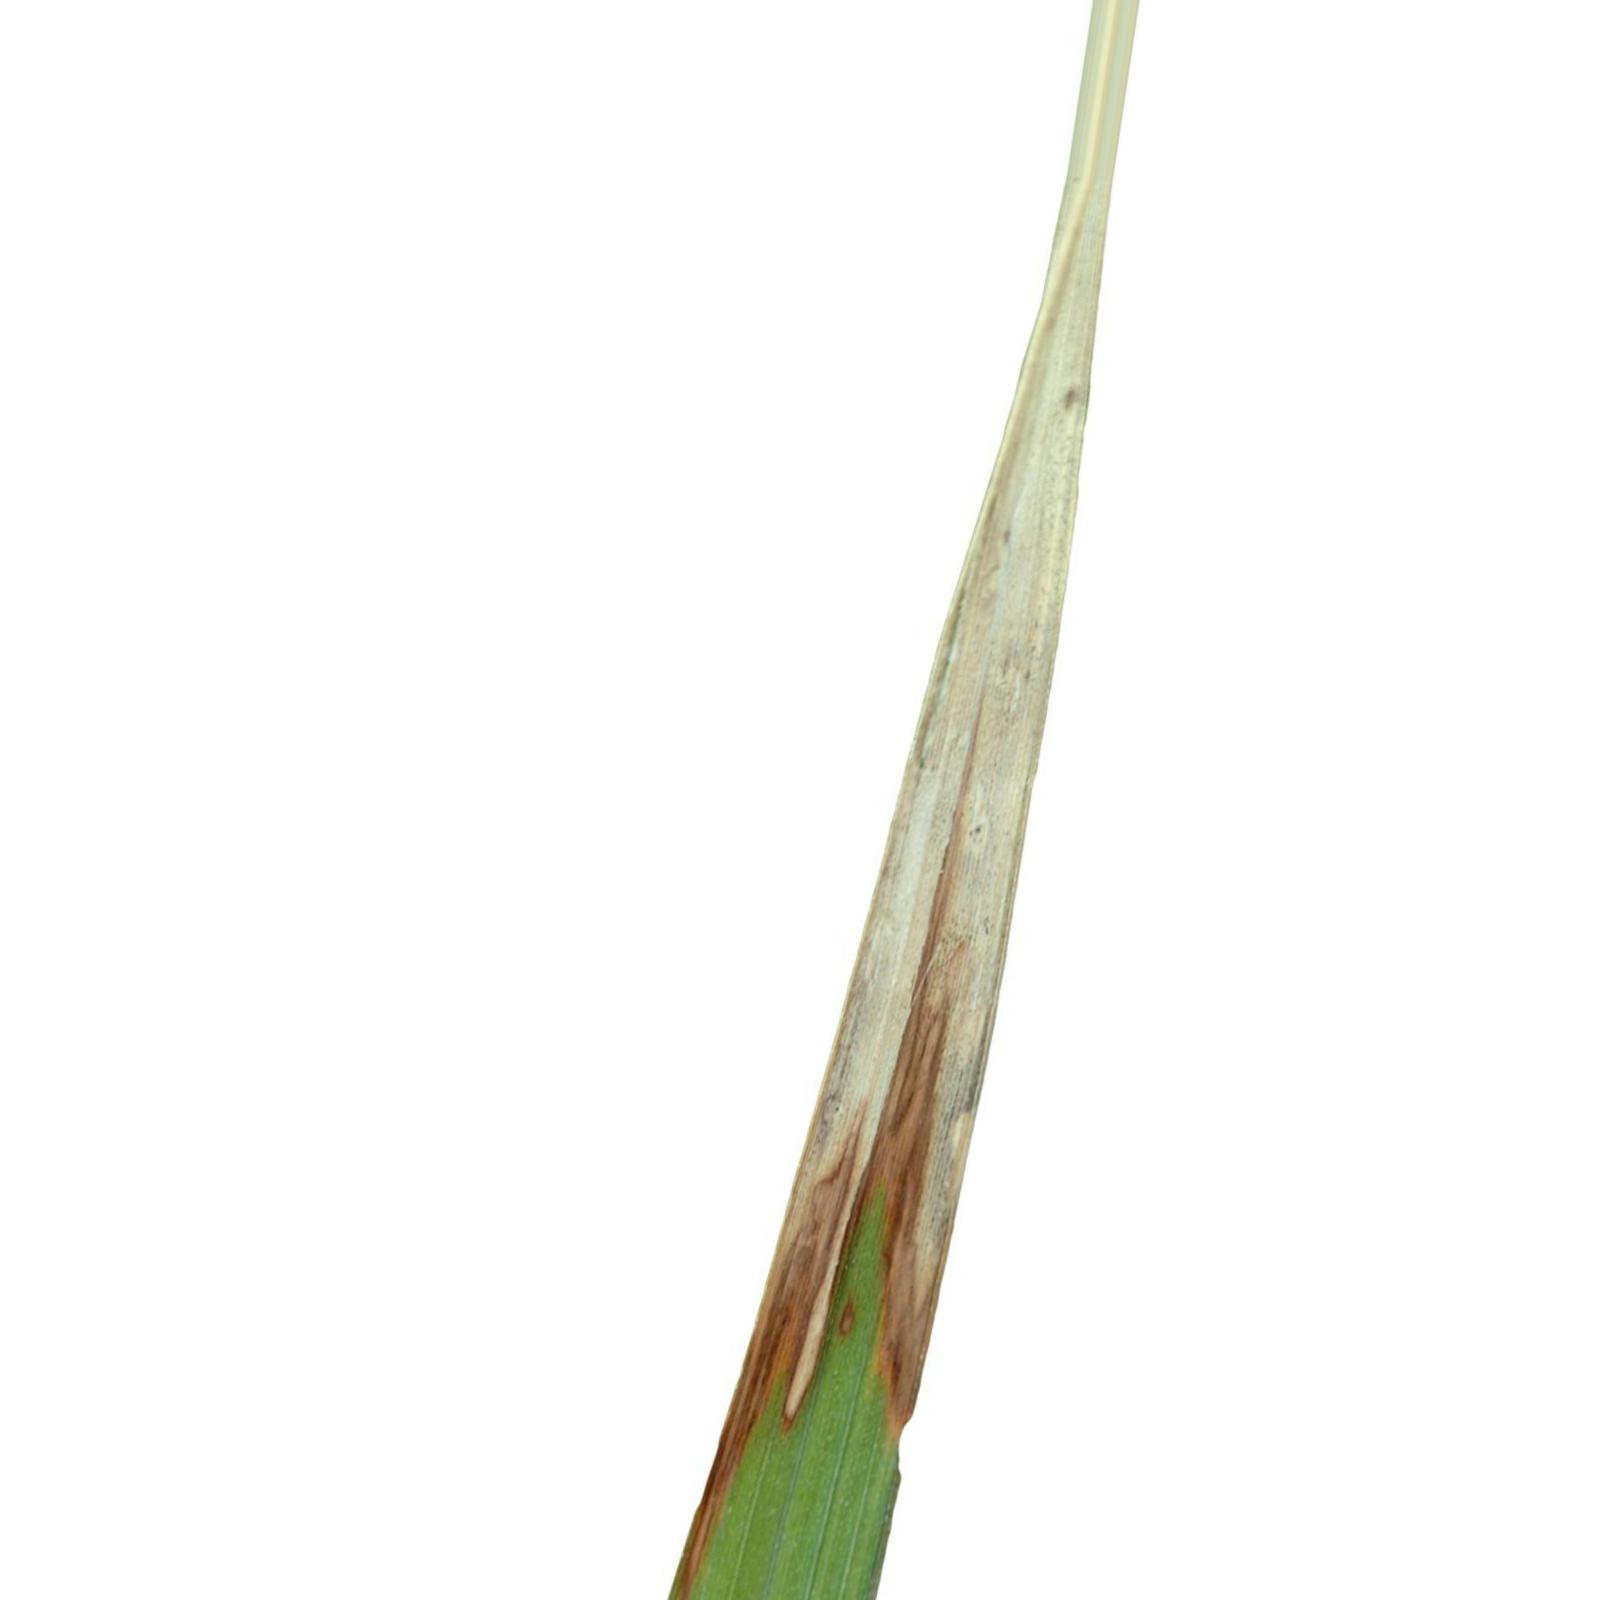
Nhãn: Bệnh Cháy lá ( Leaf scald )